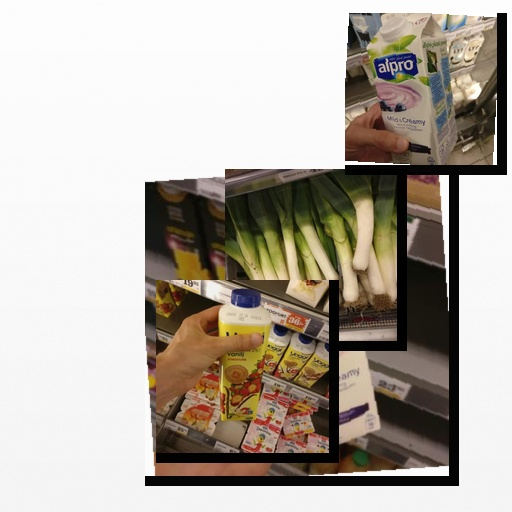
Food items: strawberry_yoghurt, blueberry_soyghurt, leek, blueberry_soy_yogurt